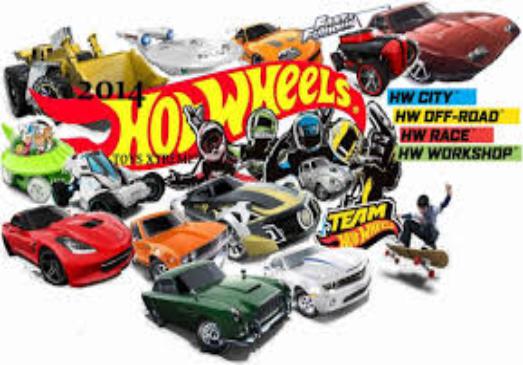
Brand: Hot Wheels
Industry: Leisure